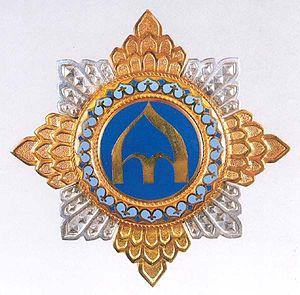
L'Ordre du Prince Iaroslav le Sage, nommé en l'honneur de Iaroslav le Sage, est une récompense de l'Ukraine.